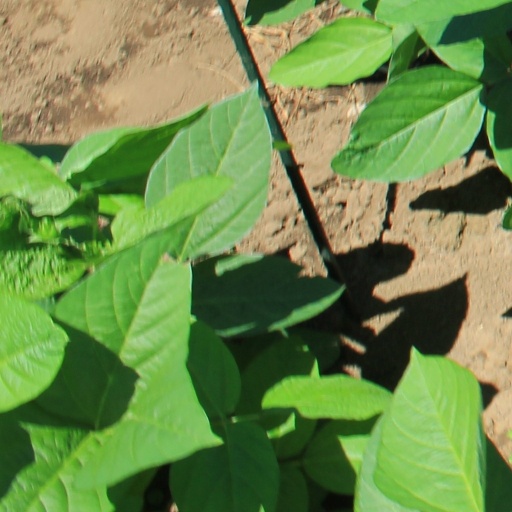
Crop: soybean